Football in Costa Rica

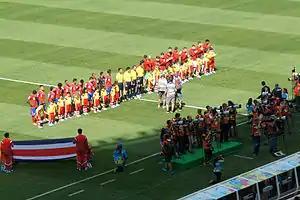
Costa Rica and England teams line up for national anthems at Mineirão stadium in Belo Horizonte during their match at the FIFA World Cup 2014, Brazil.

Football is the most popular sport in Costa Rica. Costa Rica has long been considered an exporter of footballers within Central America, with 19 players in European professional football leagues during 2006. The newspaper, "La Nación", has prepared an annual census of these "Legionnaires" since 1994.